National Lampoon's Doon

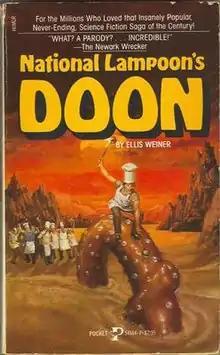
Pall Agamemnides, aka Mauve'Bib and the Kumkwat Haagendasz, rides one of the giant pretzels of Doon, the dessert planet

National Lampoon's Doon is a parody novel written by Ellis Weiner and published in 1984 by Pocket Books for "National Lampoon". "Doon" is a spoof of Frank Herbert's 1965 science fiction novel "Dune".